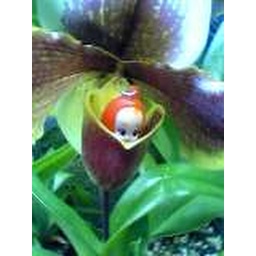
in the plant (but it looks like she is on the green coaster-ride.